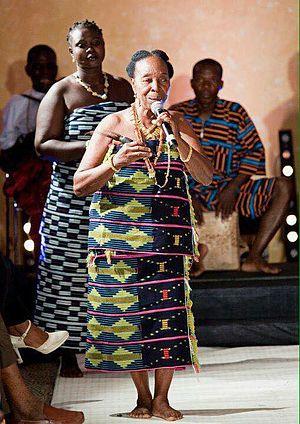
La chanteuse allah therese habillé avec un seul morceau de pagne baoulé avec des parus baoulé autour du cou This is an image of Cultural Fashion or Adornment from Ivory Coast